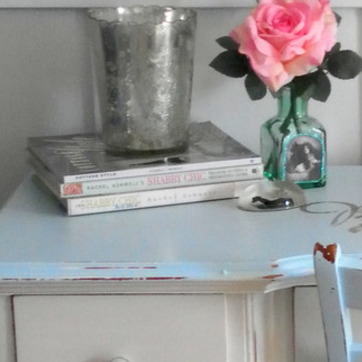
Material: paper